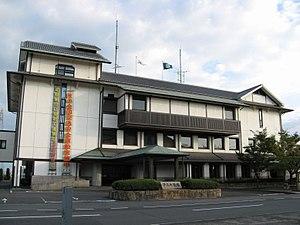
Hayashima est un bourg du district de Tsukubo, dans la préfecture d'Okayama, au Japon.